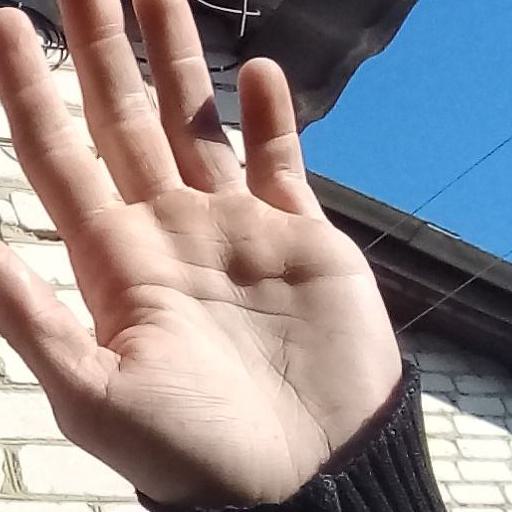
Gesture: palm